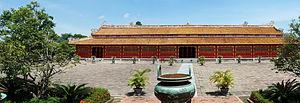
Le temple Thê en vietnamien: Thế Tổ Miếu est un temple destiné au culte des ancêtres de la dynastie Nguyễn construit à la Cité impériale de Hué au centre du Viêt Nam.